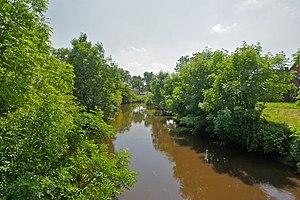
Bekdorf, Allemagne: Derrière la digue